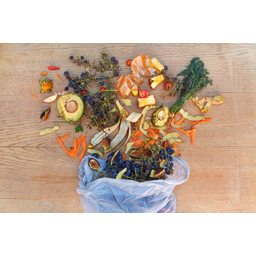
Label: generalcompost